Canadian Museum of Immigration at Pier 21

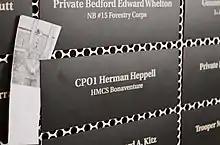
CP01 Herman Heppell, HMCS Bonaventure, on the Wall of Service

The Wall of Service commemorates Pier 21 as the departure point for over 500,000 Canadians during the Second World War. The wall recognizes the sacrifices of service personnel past and present, war brides, and individuals who have provided service at Pier 21. Bricks are purchased on behalf of a designate and displayed on the Canadian Museum of Immigration at Pier 21's WWII Deck as well as on the Virtual Wall of Service.